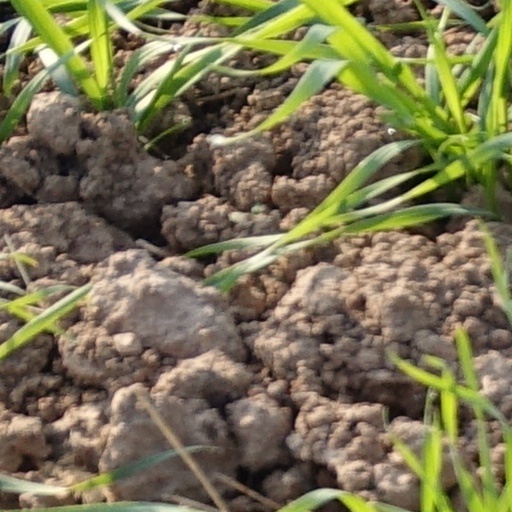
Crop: wheat